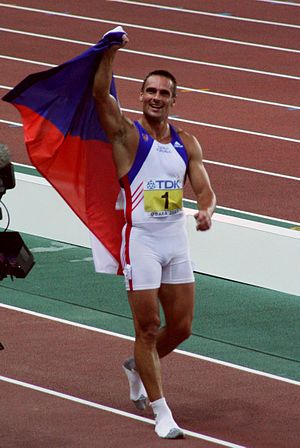
Roman Šebrle
Roman Šebrle
Roman Šebrle er en tjekkisk atletikudøver, der vandt guld i tikamp ved både OL i Athen 2004 og ved VM i Osaka i 2007. Han vandt desuden sølv i samme disciplin ved OL i Sydney 2000, VM i Paris i 2003 og ved VM i Helsingfors i 2005. Han har verdensrekorden i tikamp, og er den eneste nogensinde til at have fået mere end 9000 point.